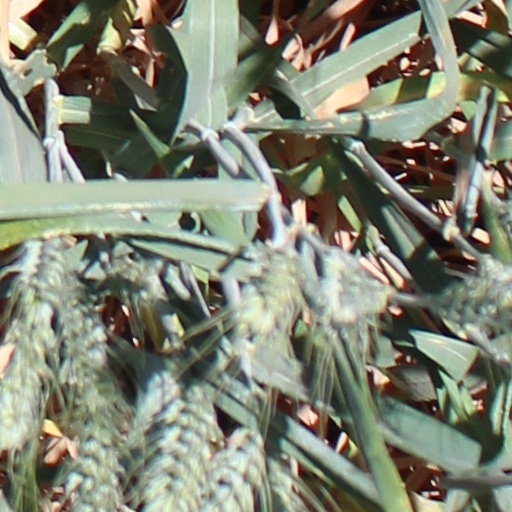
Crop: wheat